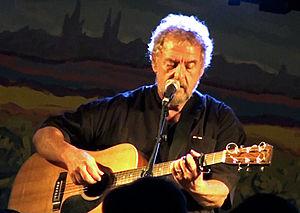
Gilles Servat en concert à Saint-Pol-de-Léon (29) lors du festival Kastell Paol le 18 juillet 2010.
Gilles Servat, né le 1ᵉʳ février 1945 à Tarbes, est un auteur-compositeur-interprète français, ardent défenseur de la culture bretonne armoricaine et d'expression bretonne et française, mais également des autres langues celtiques.